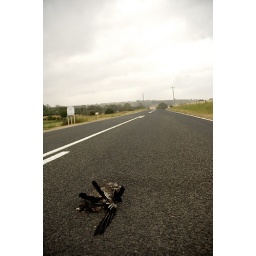
A trip to Ceres, Geelong. Found a dead bird on the road, hit by car maybe. :(